Bebe and Louis Barron

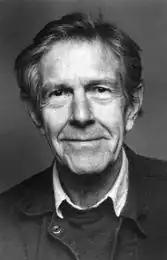
Composer John Cage

The Barrons' music was noticed by the avant-garde scene. During 1952–53 the studio was used by John Cage for his very first tape work "Williams Mix". The Barrons were hired by Cage to be the engineers. They recorded over 600 different sounds, and arranged them with Cage's directions in various ways by splicing the tape together. The four and a half minute piece took over a year to finish. Cage also worked in the Barrons' studio on his "Music for Magnetic Tape" with other notable composers, including Morton Feldman, Earle Brown, and David Tudor. It was Cage who first encouraged the Barrons to consider their creations "music".